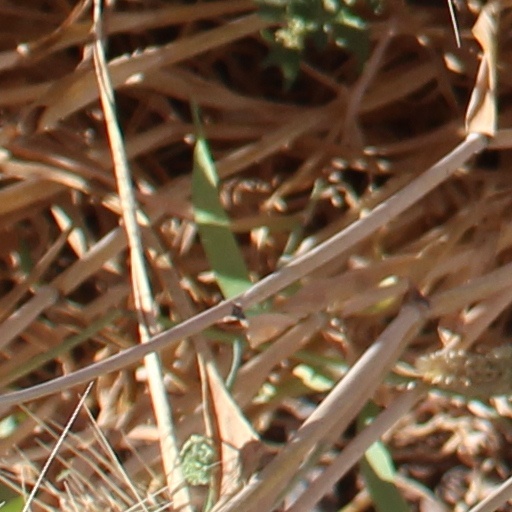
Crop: wheat